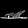
Label: Sandal